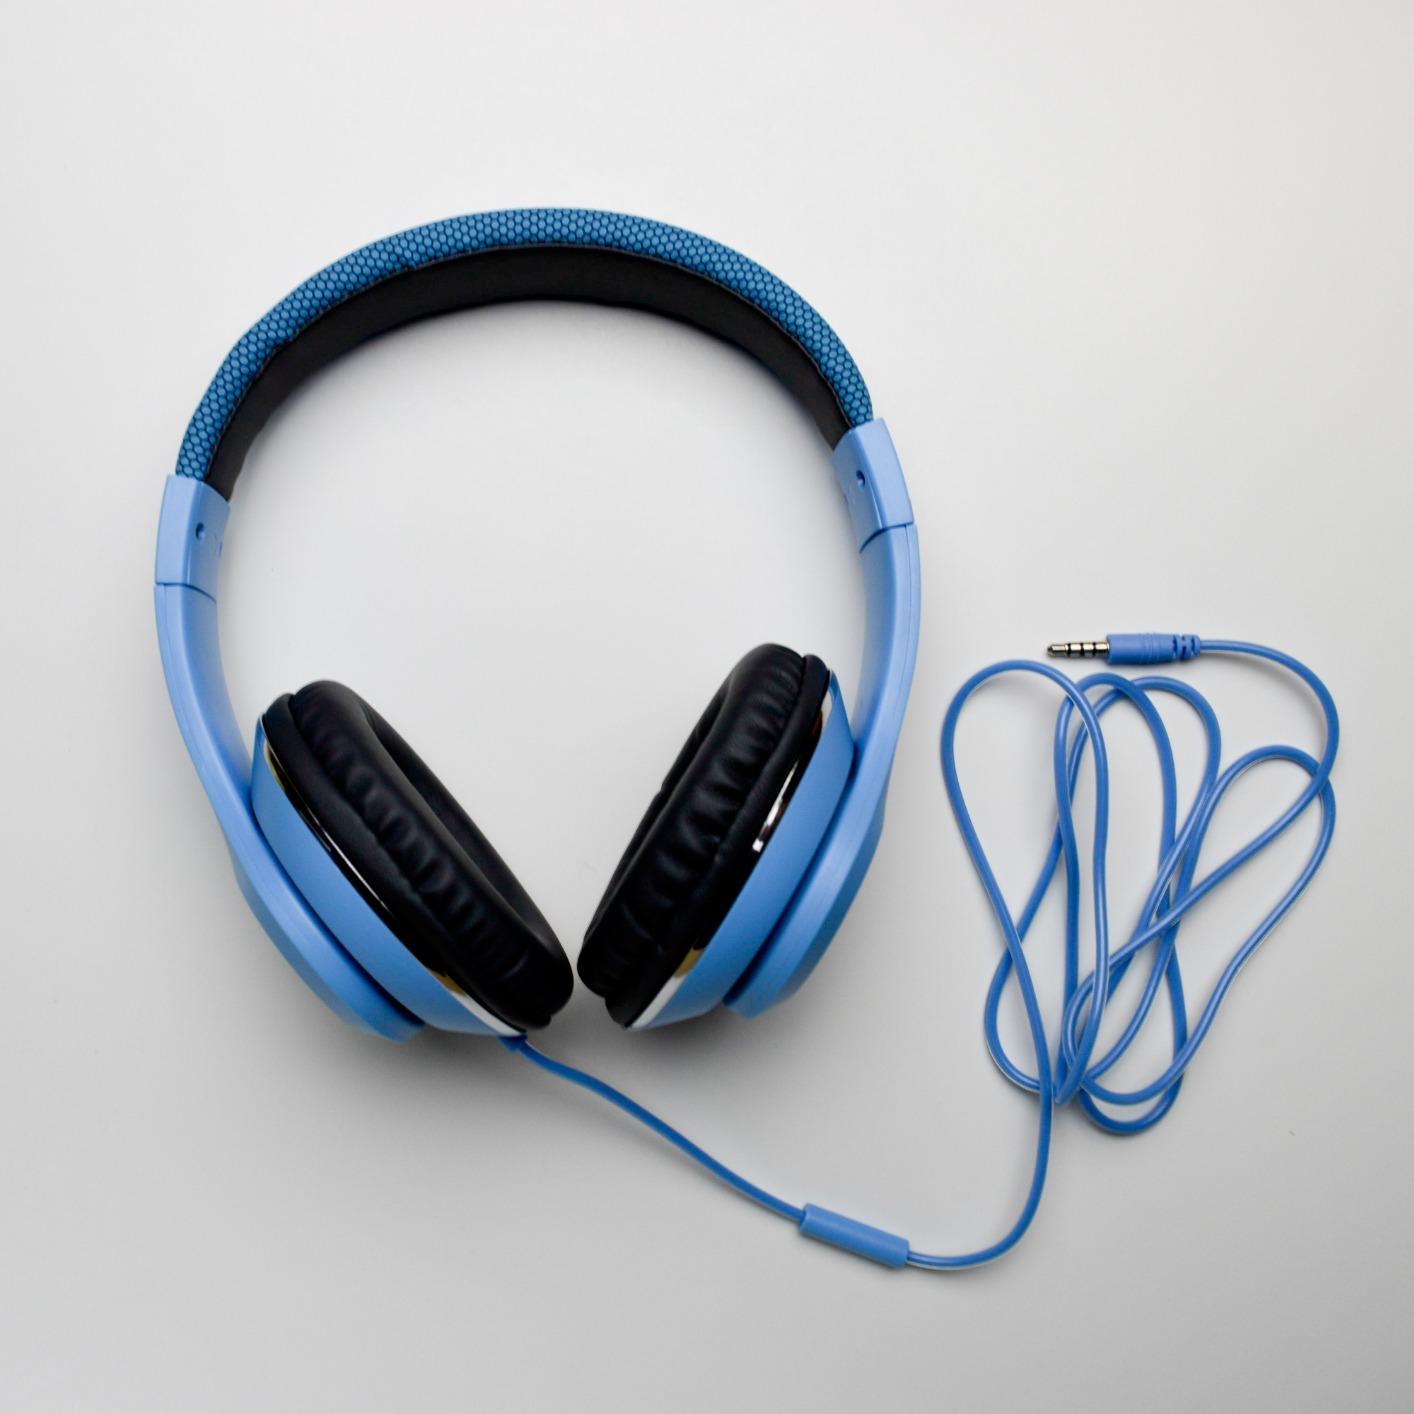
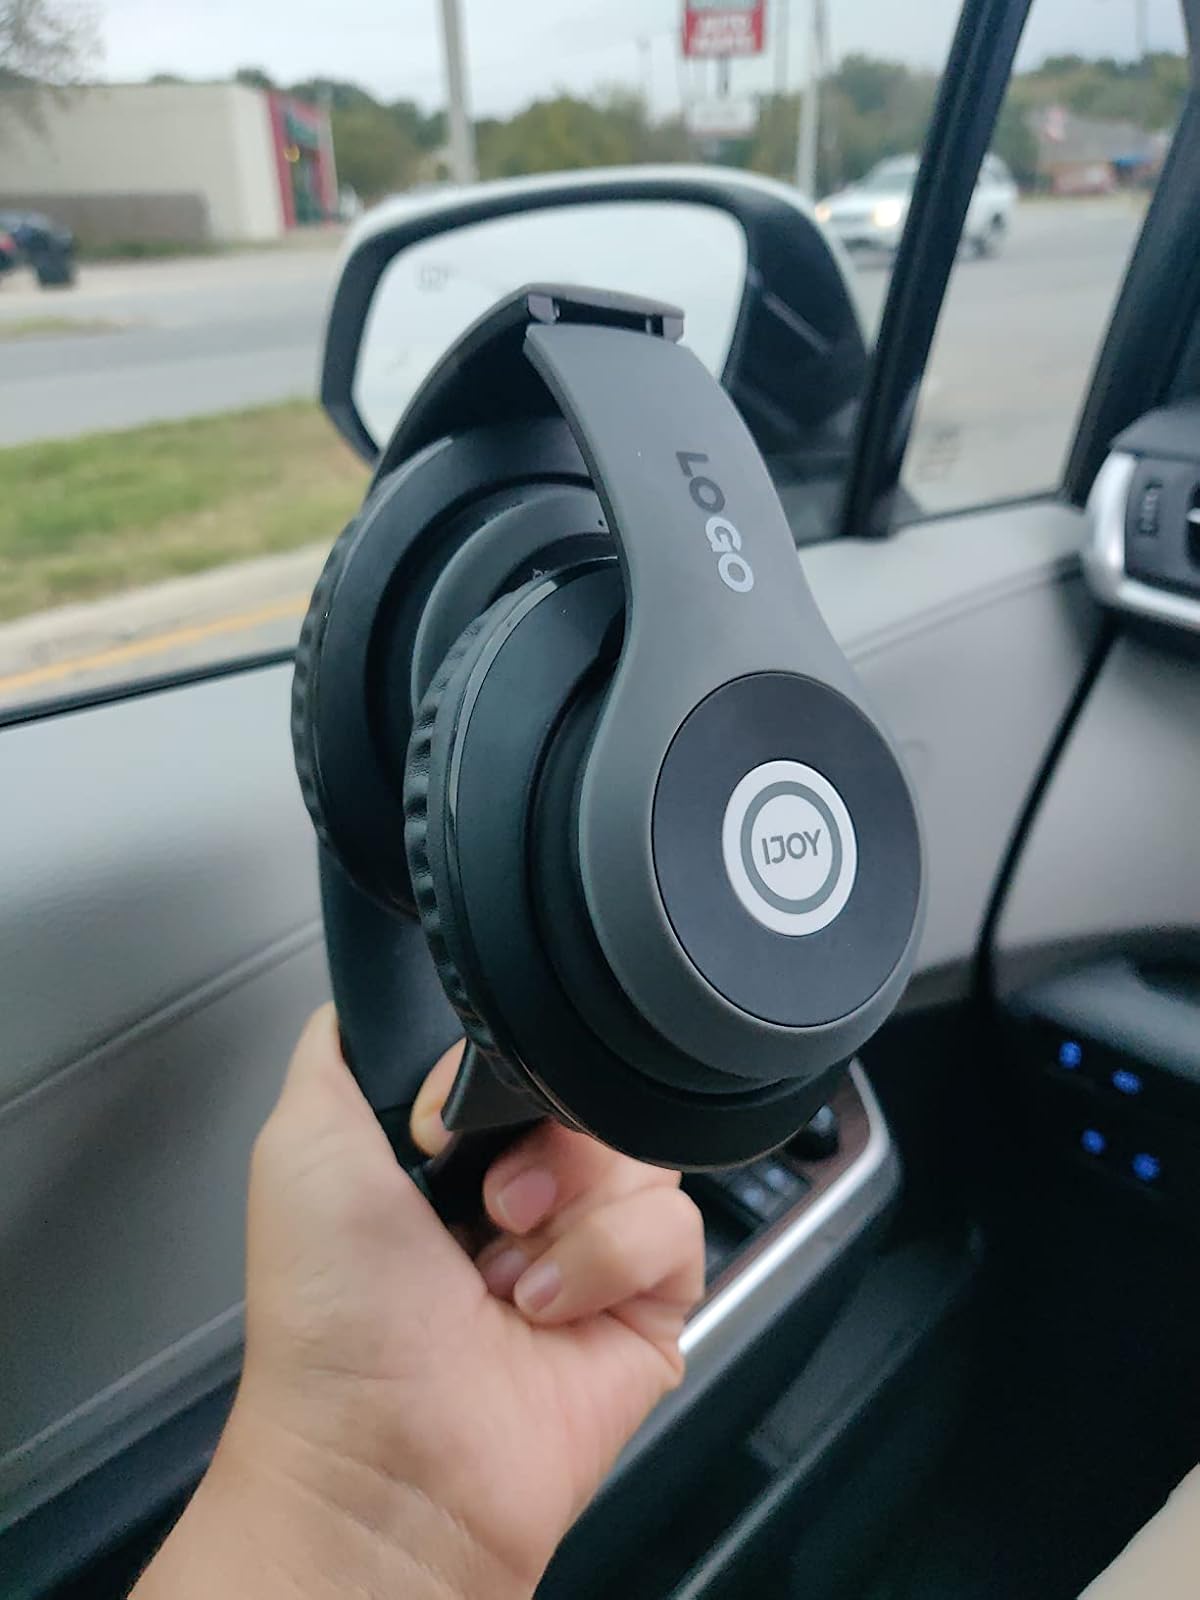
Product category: headphones
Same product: no